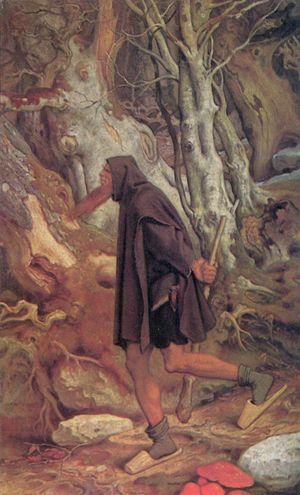
Rübezahl est un être fantastique du folklore allemand. La légende veut que ce géant capricieux vive au cœur des monts des Géants, en Silésie, et puisse prendre des apparences différentes, dont celle d'un moine, d'un mineur, d'un chasseur sauvage ou d'une souche d'arbre.